Foxes (singer)

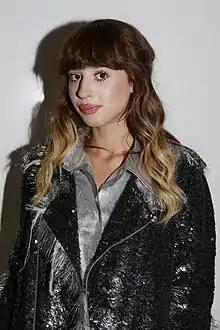
Foxes wears a silver top under a jacket decorated with black sequins

"Youth" caught the attention of dance producer Zedd, who invited Foxes to feature on his song "Clarity". "Clarity" was released as a single in late 2012 and became a major hit during 2013, reaching number eight on the US "Billboard" Hot 100 and number one on the Hot Dance Club Songs. The song was certified double platinum in Australia, platinum in the United States, and gold in the United Kingdom, where it reached number 27 on the UK Singles Chart. At the 56th Annual Grammy Awards, Zedd and Foxes won the award for Best Dance Recording. Also in 2013, Foxes was featured on Fall Out Boy's song "Just One Yesterday" from their album "Save Rock and Roll", on the Rudimental single "Right Here" (a top 20 hit in the United Kingdom) and on the Sub Focus track "Until the End", from his album "Torus".